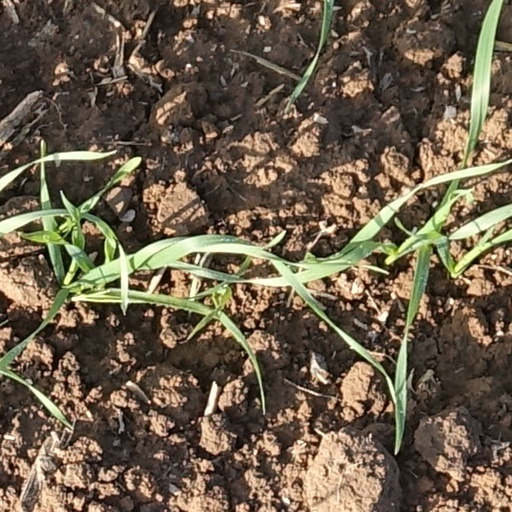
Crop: wheat